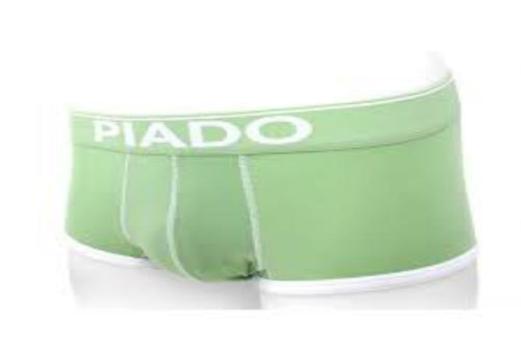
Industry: Clothes